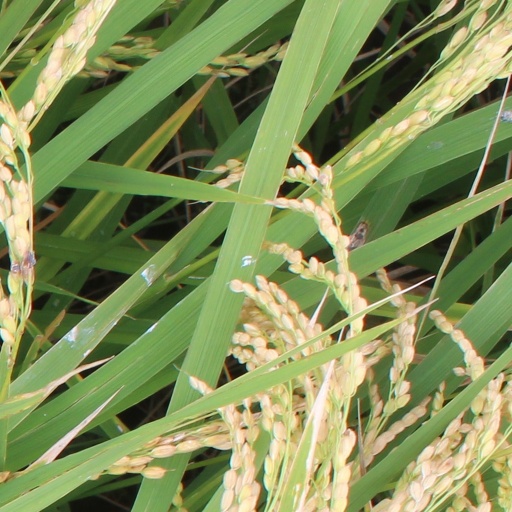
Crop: rice